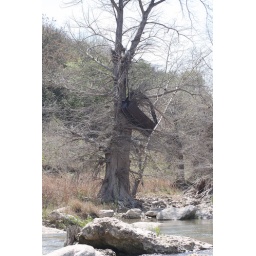
car door in a tree